Mars InSight Roadshow

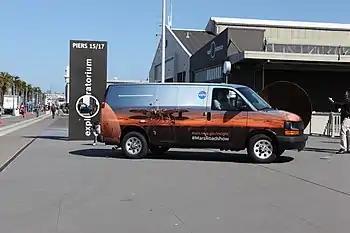
A vehicle that supported the Mars InSight Roadshow

Mars InSight Roadshow was a traveling exhibit/activity center for education and public outreach in support of the "InSight" Mars lander and space exploration and space science. Supported by caravan of vehicles, the roadshow functioned as an exhibit for institutions and/or events and also conducted public talks. The roadshow was staffed by people from the InSight mission, science teams, and/or members of NASA. One of the tasks was to explain the mission and to increase awareness about research and science. The roadshow included talks, exhibits, and activities that were available at certain times and locations as the roadshow travelled to different locations.